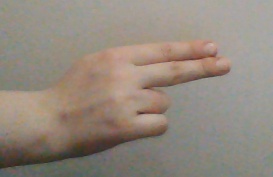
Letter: ain